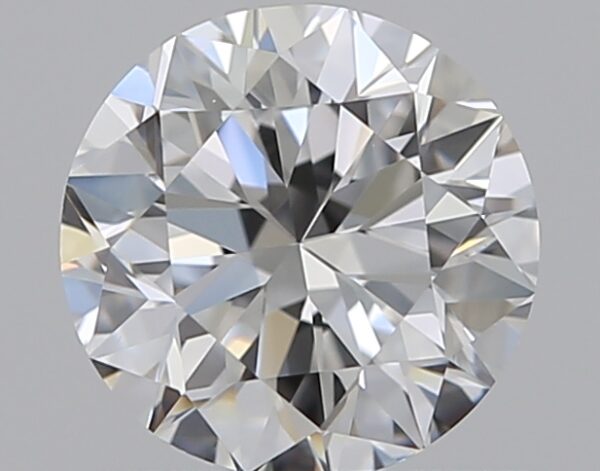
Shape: round
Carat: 0.7
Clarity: VS1
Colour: D
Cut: VG
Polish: EX
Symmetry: GD
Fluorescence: F
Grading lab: GIA
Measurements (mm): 5.52 x 5.59 x 3.53